A Song of Ice and Fire Roleplaying

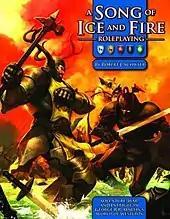

A Song of Ice and Fire Roleplaying is a role-playing game published by Green Ronin Publishing in 2009.